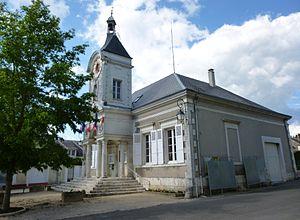
Mairie, vue de la place
Villiers-sur-Loir est une commune française située dans le département de Loir-et-Cher en région Centre-Val de Loire.